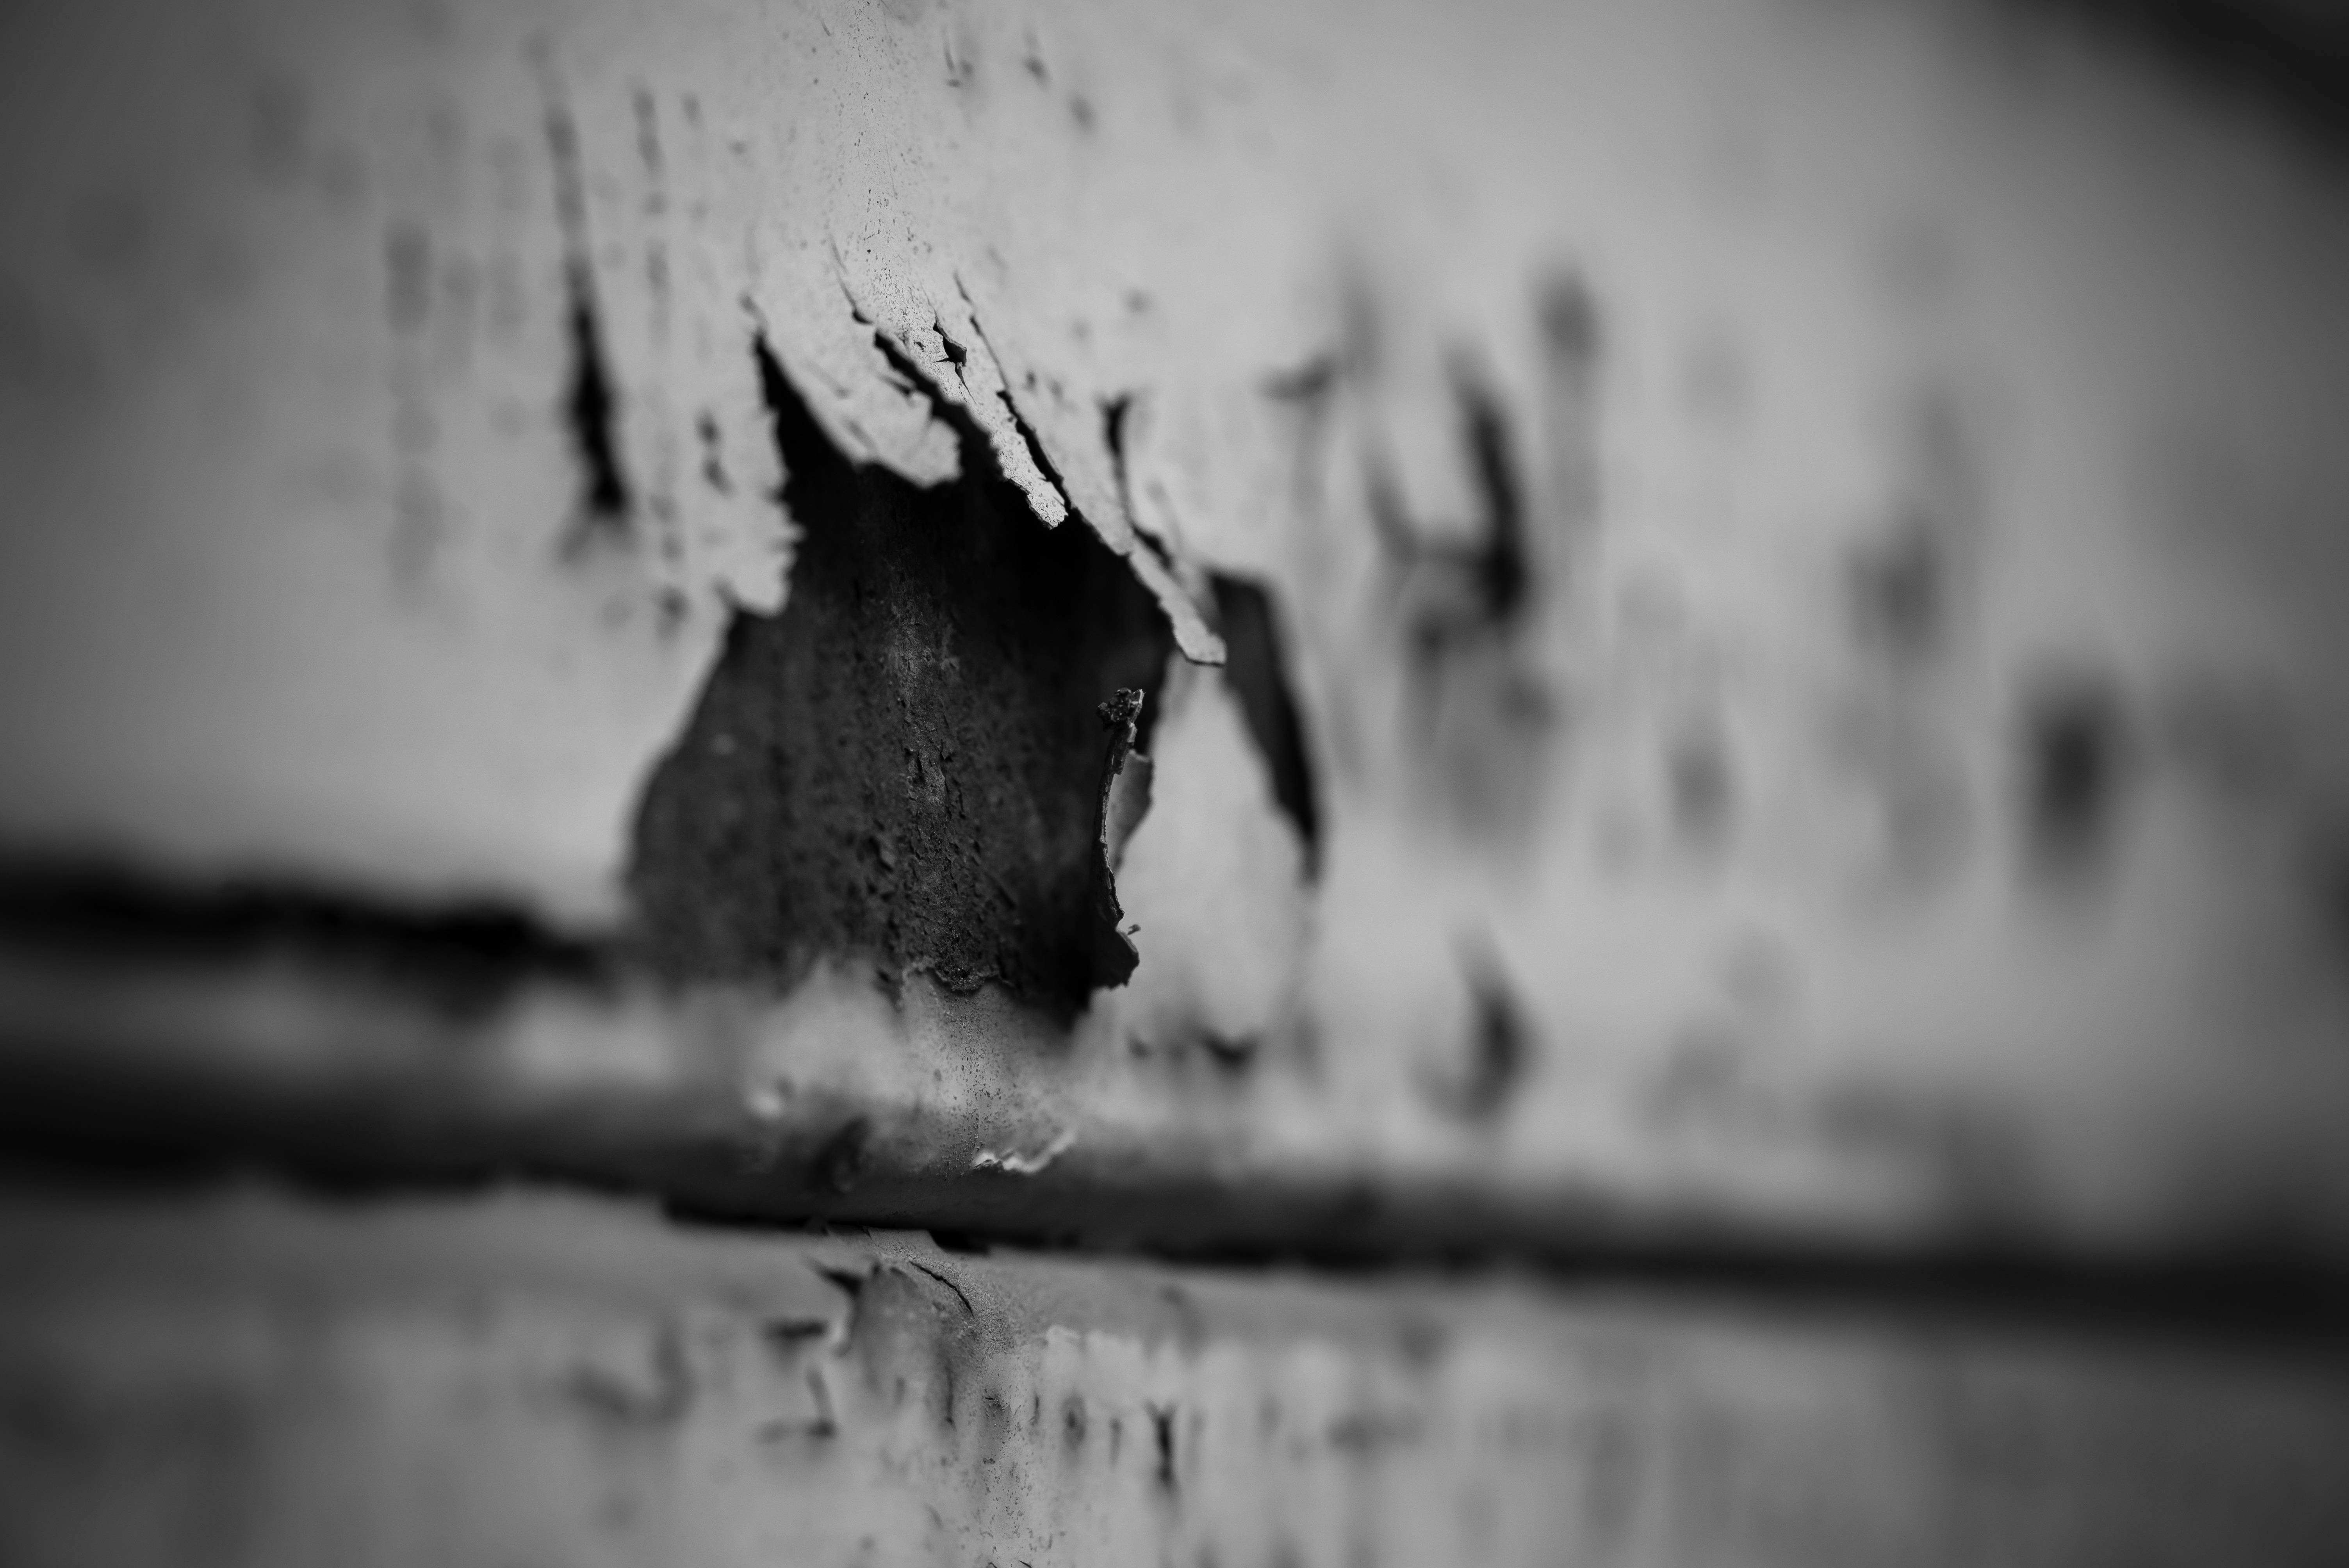
snow, light, black and white, white, photography, hole, old, ice, reflection, weather, metal, darkness, black, monochrome, weathered, close up, rusty, rusted, iron, stainless, freezing, macro photography, monochrome photography, broken up